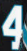
Number: 4